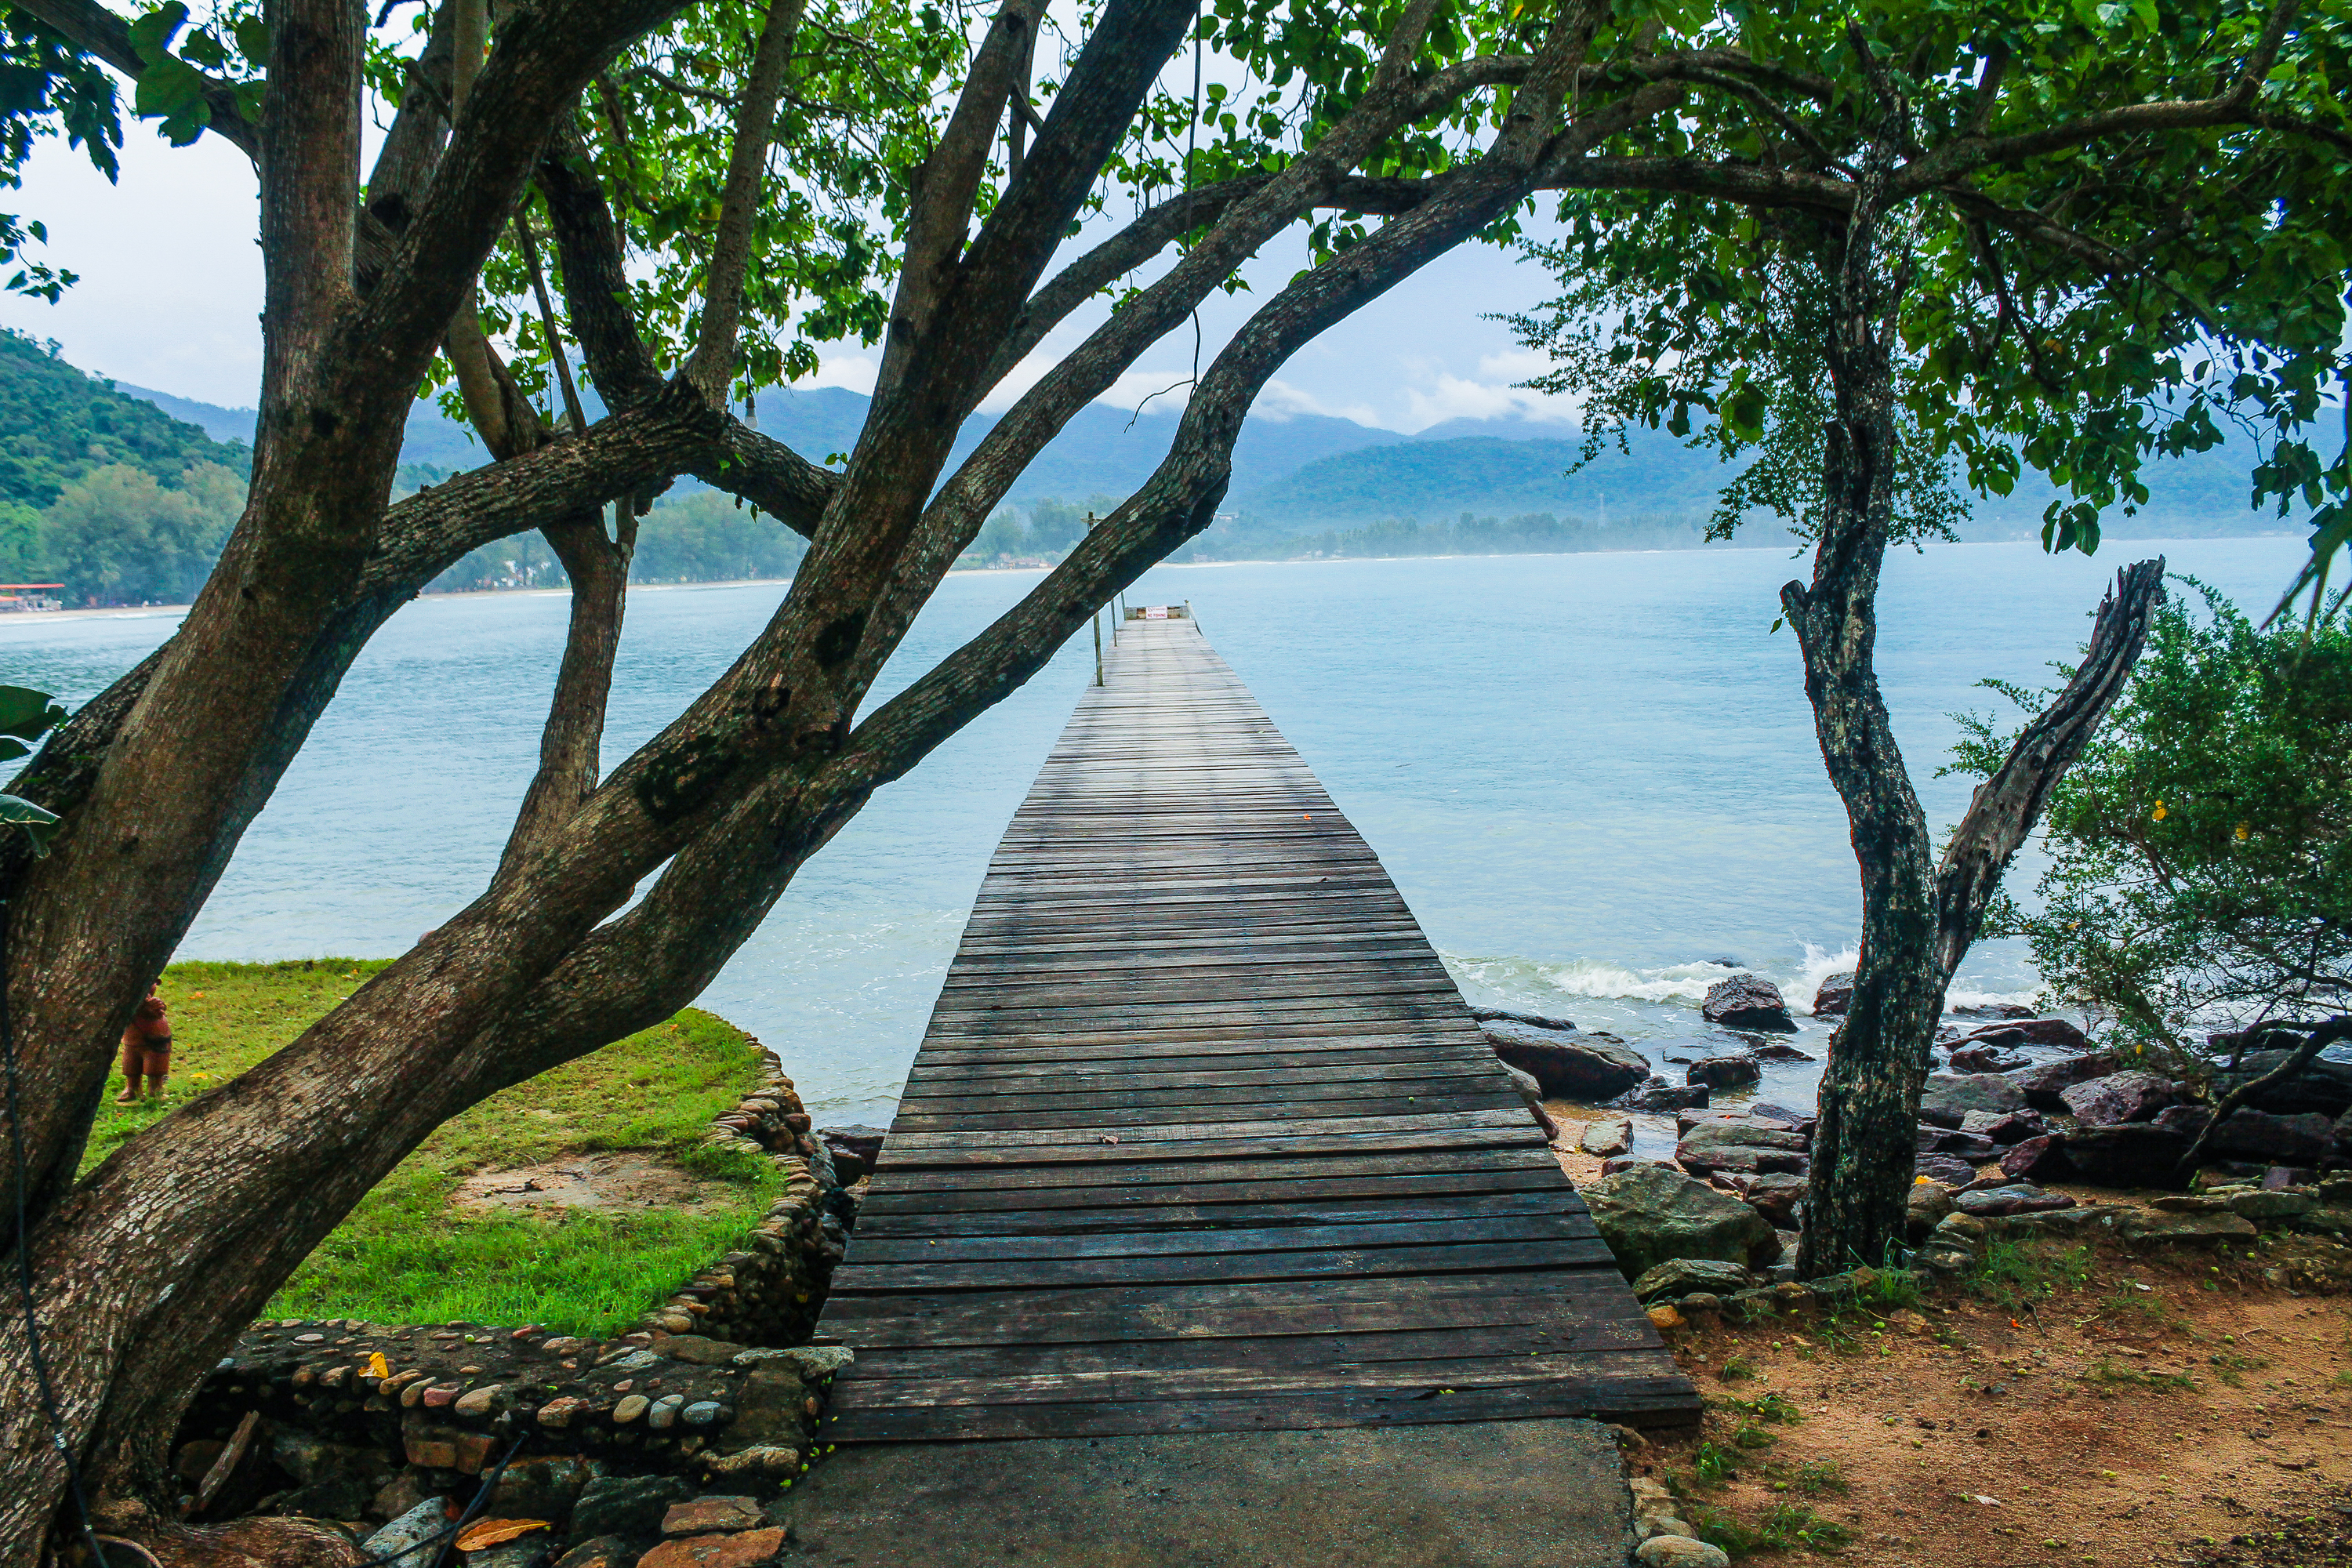
thailand, nature, tropical, sea, island, landscape, travel, ocean, water, blue, paradise, sky, beach, tree, summer, resort, chang, asia, sunny, green, relax, nobody, exotic, palm, tourism, beautiful, koh, coast, vacation, plant, leisure, walkway, tropics